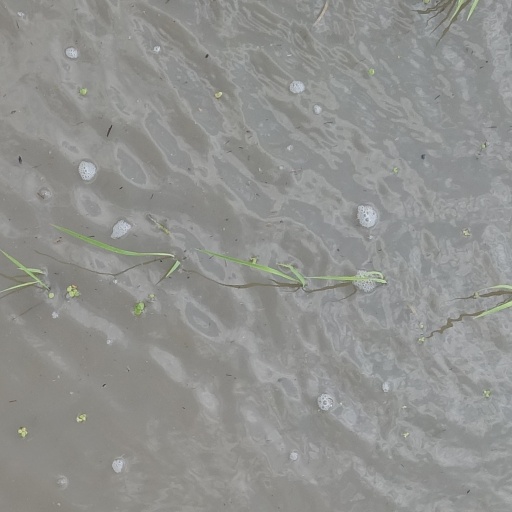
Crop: rice